Herman W. Hellman Building

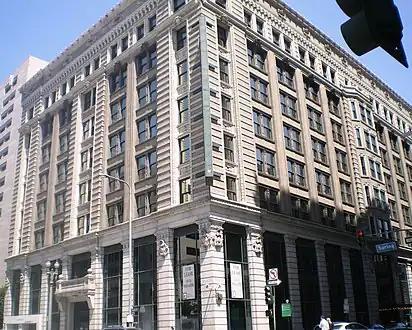
The Hellman Building in 2008.

The Herman W. Hellman Building is a historic building in Downtown Los Angeles.